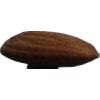
Label: almonds